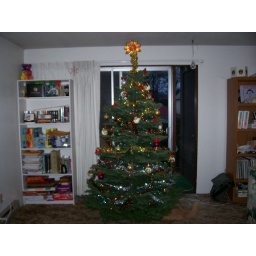
Apollo finds the water bucket under the tree